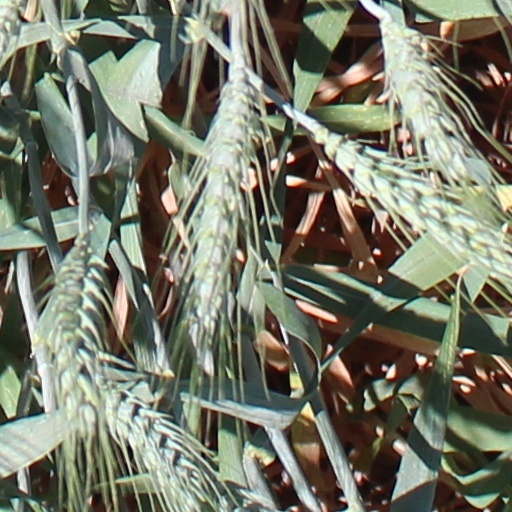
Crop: wheat